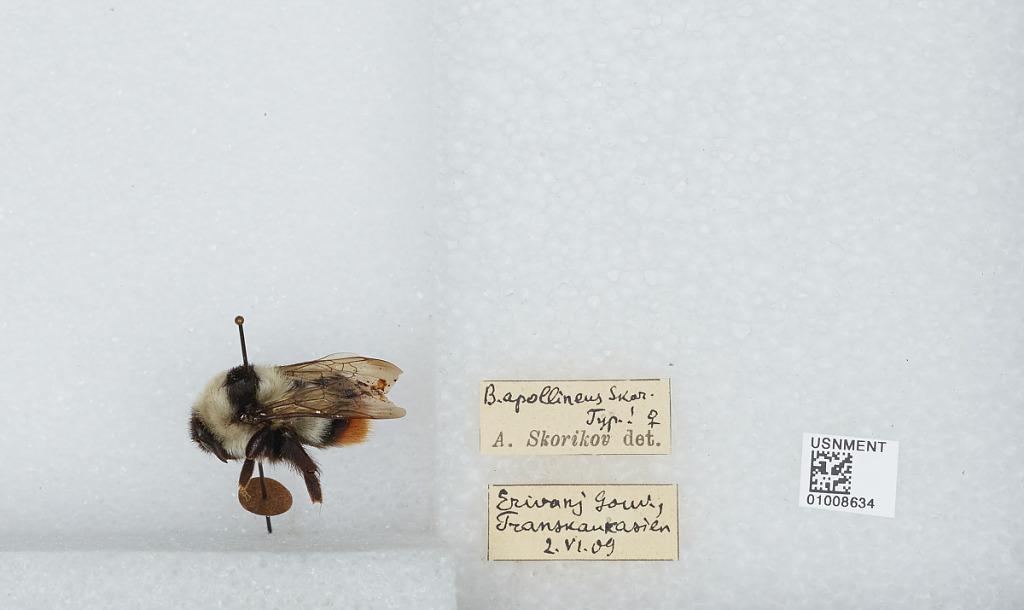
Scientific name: Bombus (Cullumanobombus) cullumanus (Kirby)
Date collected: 1909-6-2
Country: Russia
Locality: Erivanj Govu
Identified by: Skorikok, A.